Vrancea County

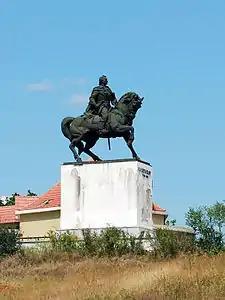
The Suvorov monument near Focșani

The Vrancea County Council, renewed at the 2020 local elections, consists of 32 counsellors, with the following party composition: